Death Busters

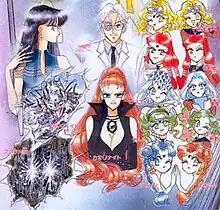
The Death Busters. Left column, top to bottom: Mistress 9, Germatoid, Master Pharaoh 90. Center column: Professor Tomoe, Kaolinite. Right column, in both magical and civilian forms: Mimete, Eudial, Viluy, Tellu. Bottom: Cyprine and Ptilol.

The are a group of fictional characters in the "Sailor Moon" manga series written by Naoko Takeuchi. This group comprises the villains of the third major story arc, which is called the "Infinity" in the manga, "Sailor Moon S" in the first anime adaptation, and "Death Busters" in "Sailor Moon Crystal". They are first introduced in chapter #27 "Infinity 1 – Premonition", originally published in Japan on July 7, 1994. In the Cloverway English adaptation, they are called the "Heart Snatchers".